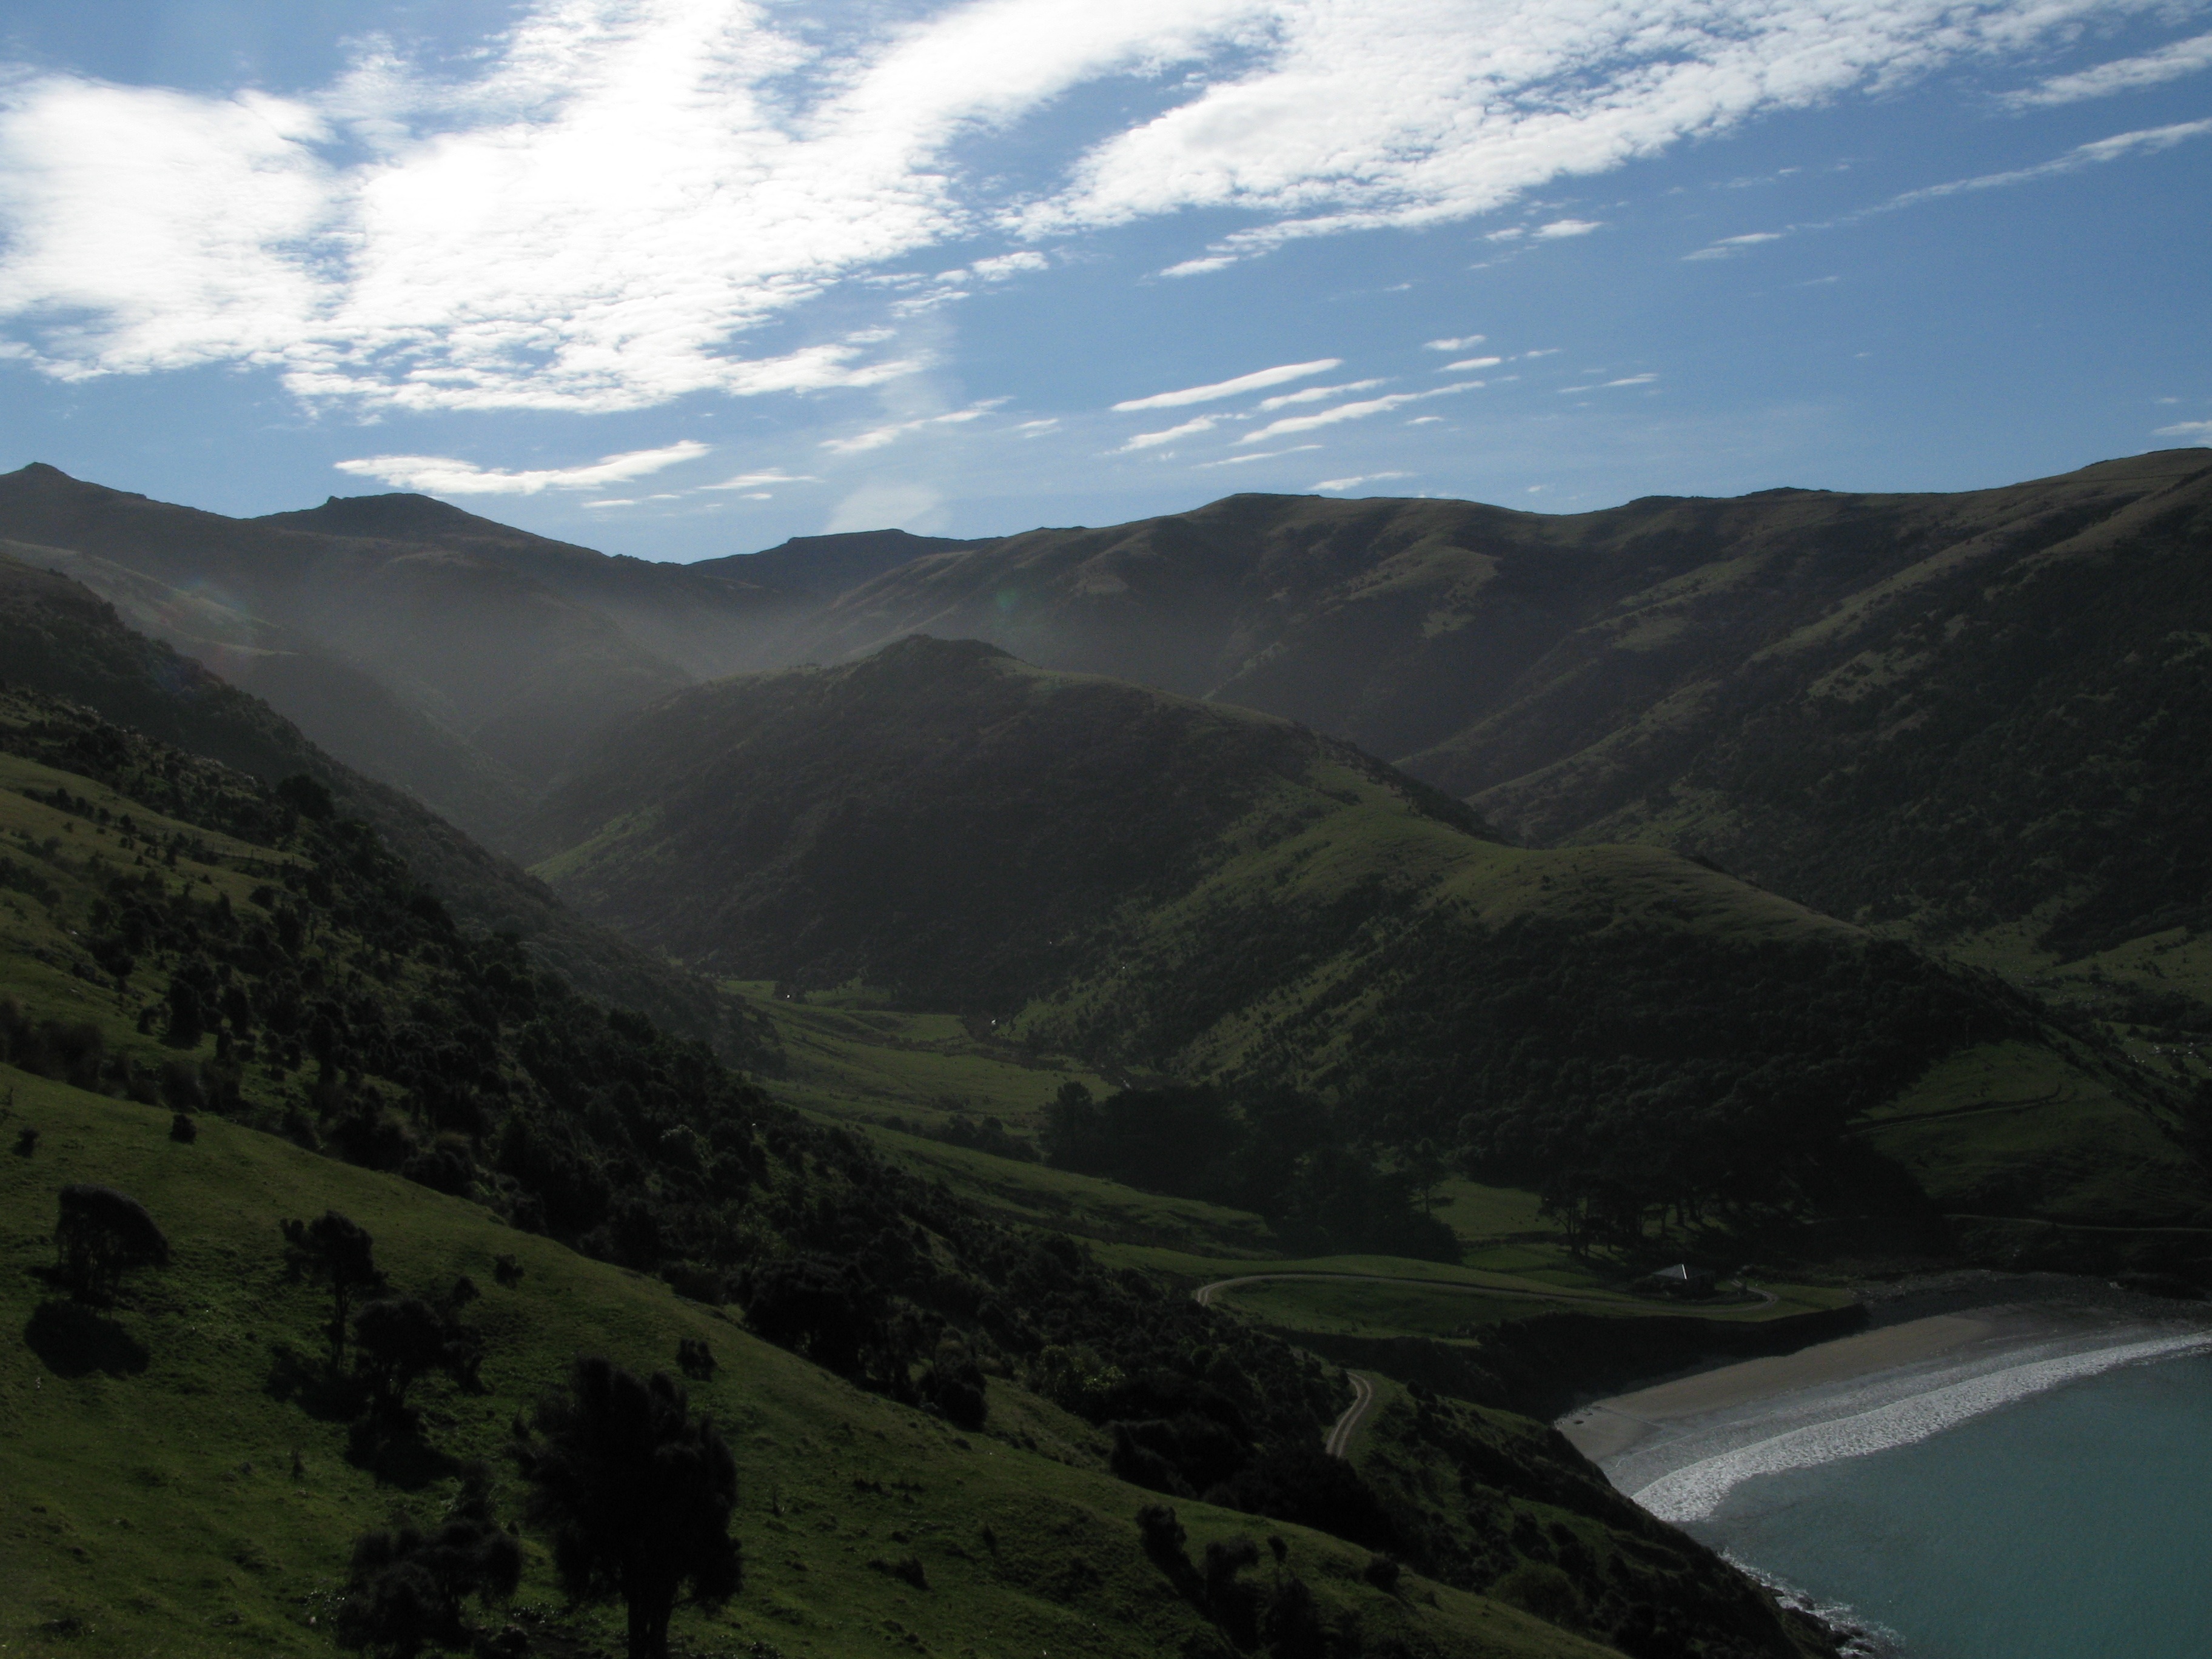
beach, landscape, sea, water, nature, wilderness, mountain, hill, lake, valley, mountain range, green, scenery, fjord, reservoir, highland, ridge, fields, mountains, alps, new zealand, plateau, fell, loch, landform, mountain pass, geographical feature, atmospheric phenomenon, mountainous landforms, flea bay, akaroa peninsula